Alexander Walkden, 1st Baron Walkden

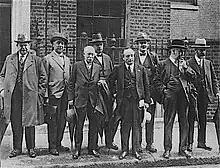
Walkden (on right) as part of a Trades Union Congress delegation to Downing Street in 1925

Alexander George Walkden, 1st Baron Walkden (11 May 1873 – 25 April 1951) was a British trade union leader and Labour politician.